Paul Bilhaud

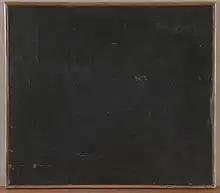
Paul Bilhaud, "Combat de nègres pendant la nuit", 1882

Paul Bilhaud (31 December 1854 – 8 January 1933) was a French playwright and librettist. An old friend of the author Alphonse Allais, he is remembered along his friend as a forerunner of minimalism with his painting "Combat de nègres pendant la nuit" ("Battle of Negroes during the night"), displayed for the first time in 1882, more than thirty years before the "Black Square" by Kazimir Malevich. It had been missing since that time until it was rediscovered in a private collection in 2017–2018. It has been classified as a National Treasure by the French state. Bilhaud was not the first to create an all-black artwork: for example, Robert Fludd published an image of "Darkness" in his 1617 book on the origin and structure of the cosmos; and Bertall published his black "Vue de La Hogue (effet de nuit)" in 1843. Inspired by Bilhaud, Alphonse Allais proposed other monochrome paintings, published in his "Album primo-avrilesque" in 1897.